Radioactive waste

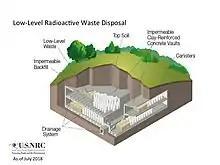
Diagram of an underground low-level radioactive waste disposal site

Of particular concern in nuclear waste management are two long-lived fission products, Tc-99 (half-life 220,000 years) and I-129 (half-life 15.7 million years), which dominate spent fuel radioactivity after a few thousand years. The most troublesome transuranic elements in spent fuel are Np-237 (half-life two million years) and Pu-239 (half-life 24,000 years). Nuclear waste requires sophisticated treatment and management to successfully isolate it from interacting with the biosphere. This usually necessitates treatment, followed by a long-term management strategy involving storage, disposal or transformation of the waste into a non-toxic form. Governments around the world are considering a range of waste management and disposal options, though there has been limited progress toward long-term waste management solutions.